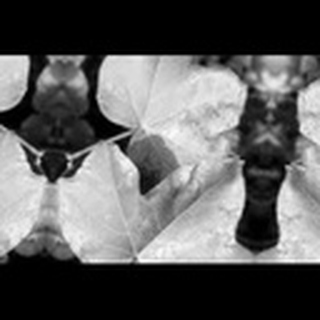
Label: cotton_target_spot